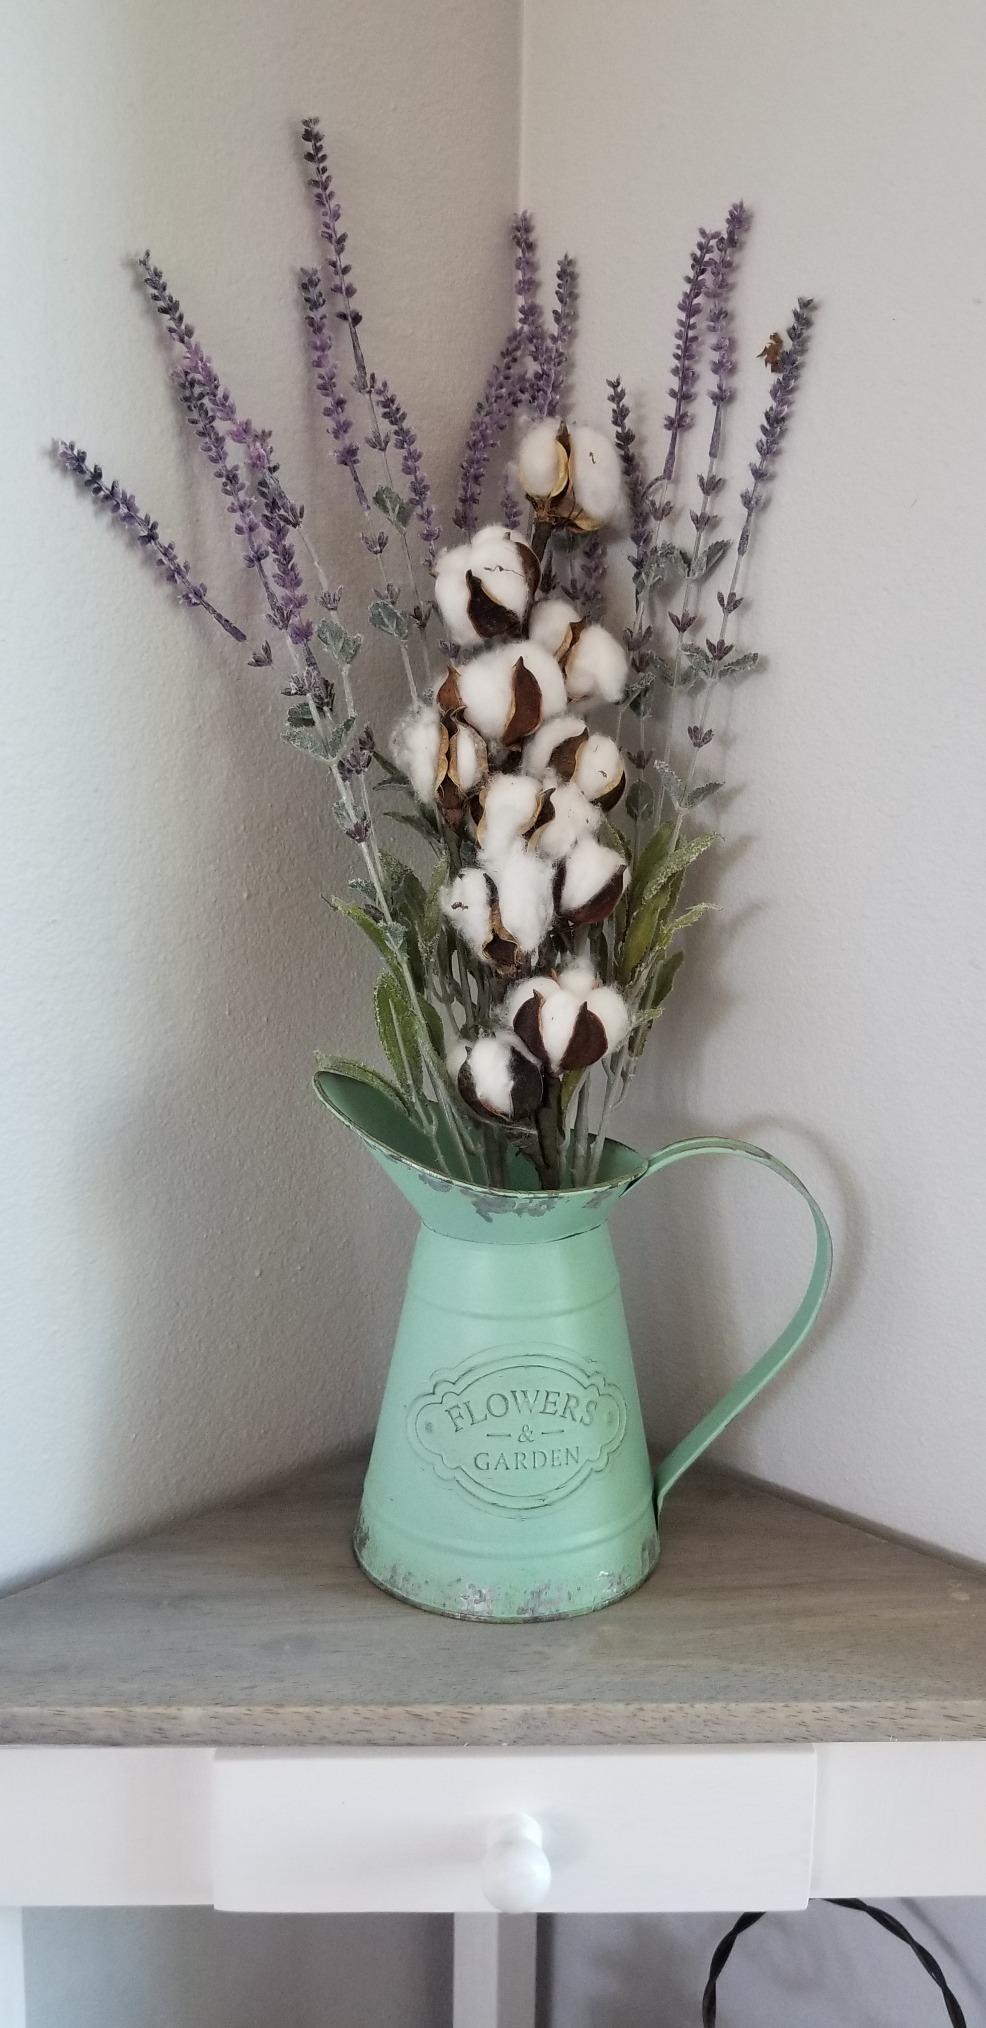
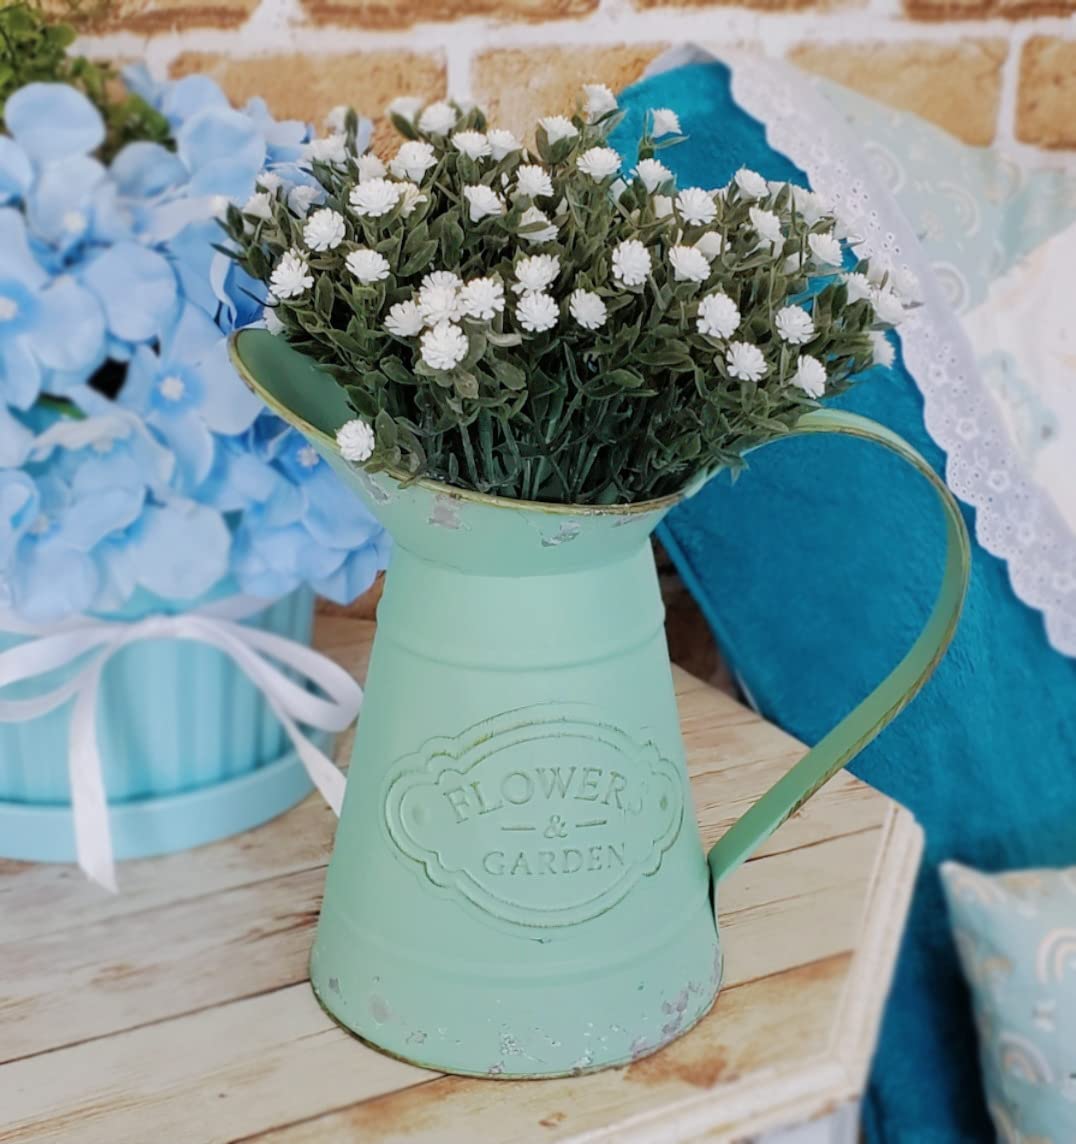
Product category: vase
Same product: yes